Torre Entel

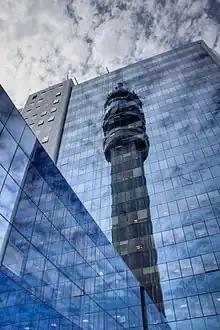
Torre Entel

Its construction began during the government of Eduardo Frei Montalva, on July 1, 1970, as part of the National Telecommunications Center. After four years of construction, the Tower reached its current height on August 30, 1974. Its structure was influenced by the Post Office Tower in London, which had been built a few years earlier.